The Boat Race 2022

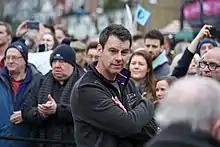
John Garrett "(pictured in 2018)" umpired the women's race.

The women's race was umpired by John Garrett who rowed for Cambridge University Boat Club (CUBC) in the Boat Race three times, in 1983, 1984 and 1985. He also represented Great Britain at the Olympics in 1984, 1988 and 1992. The men's race was umpired by multiple Olympic gold-medallist Matthew Pinsent, who won gold medals for Great Britain at four consecutive Olympics, between 1992 and 2004. As well as rowing for Oxford in the 1990, 1991 and 1993 races, he was assistant umpire in the 2012 race before umpiring the 2013 men's race and the 2018 women's race.